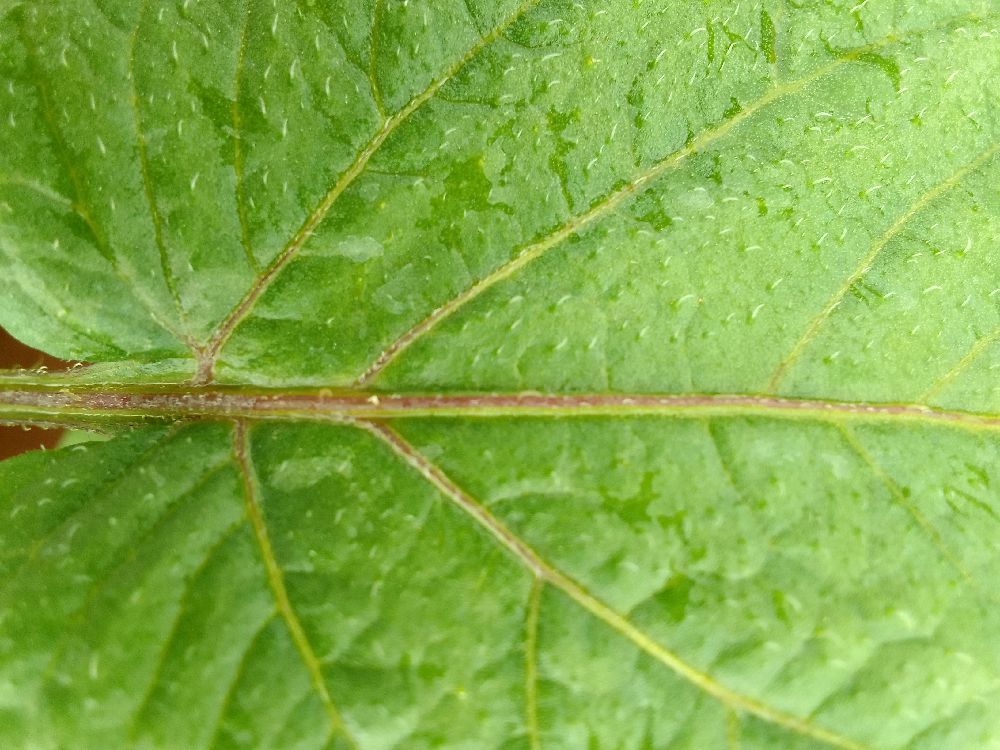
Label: Healthy